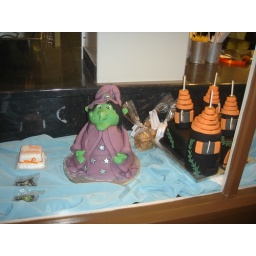
haloween cake in market at oxford